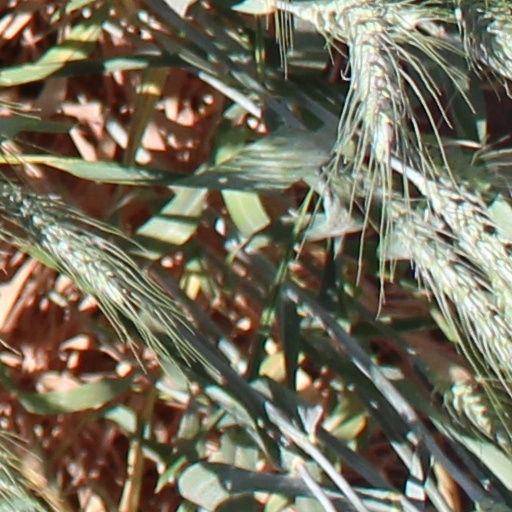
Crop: wheat